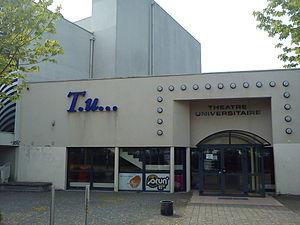
Le T.U.
L’université de Nantes est une université française implantée en Loire-Atlantique et en Vendée, et dont les principaux campus sont situés à Nantes Métropole. Créée sous sa forme actuelle en 1961, elle trouve son origine dans l'Université ducale de Bretagne fondée en 1460 à Nantes par François II, duc de Bretagne.